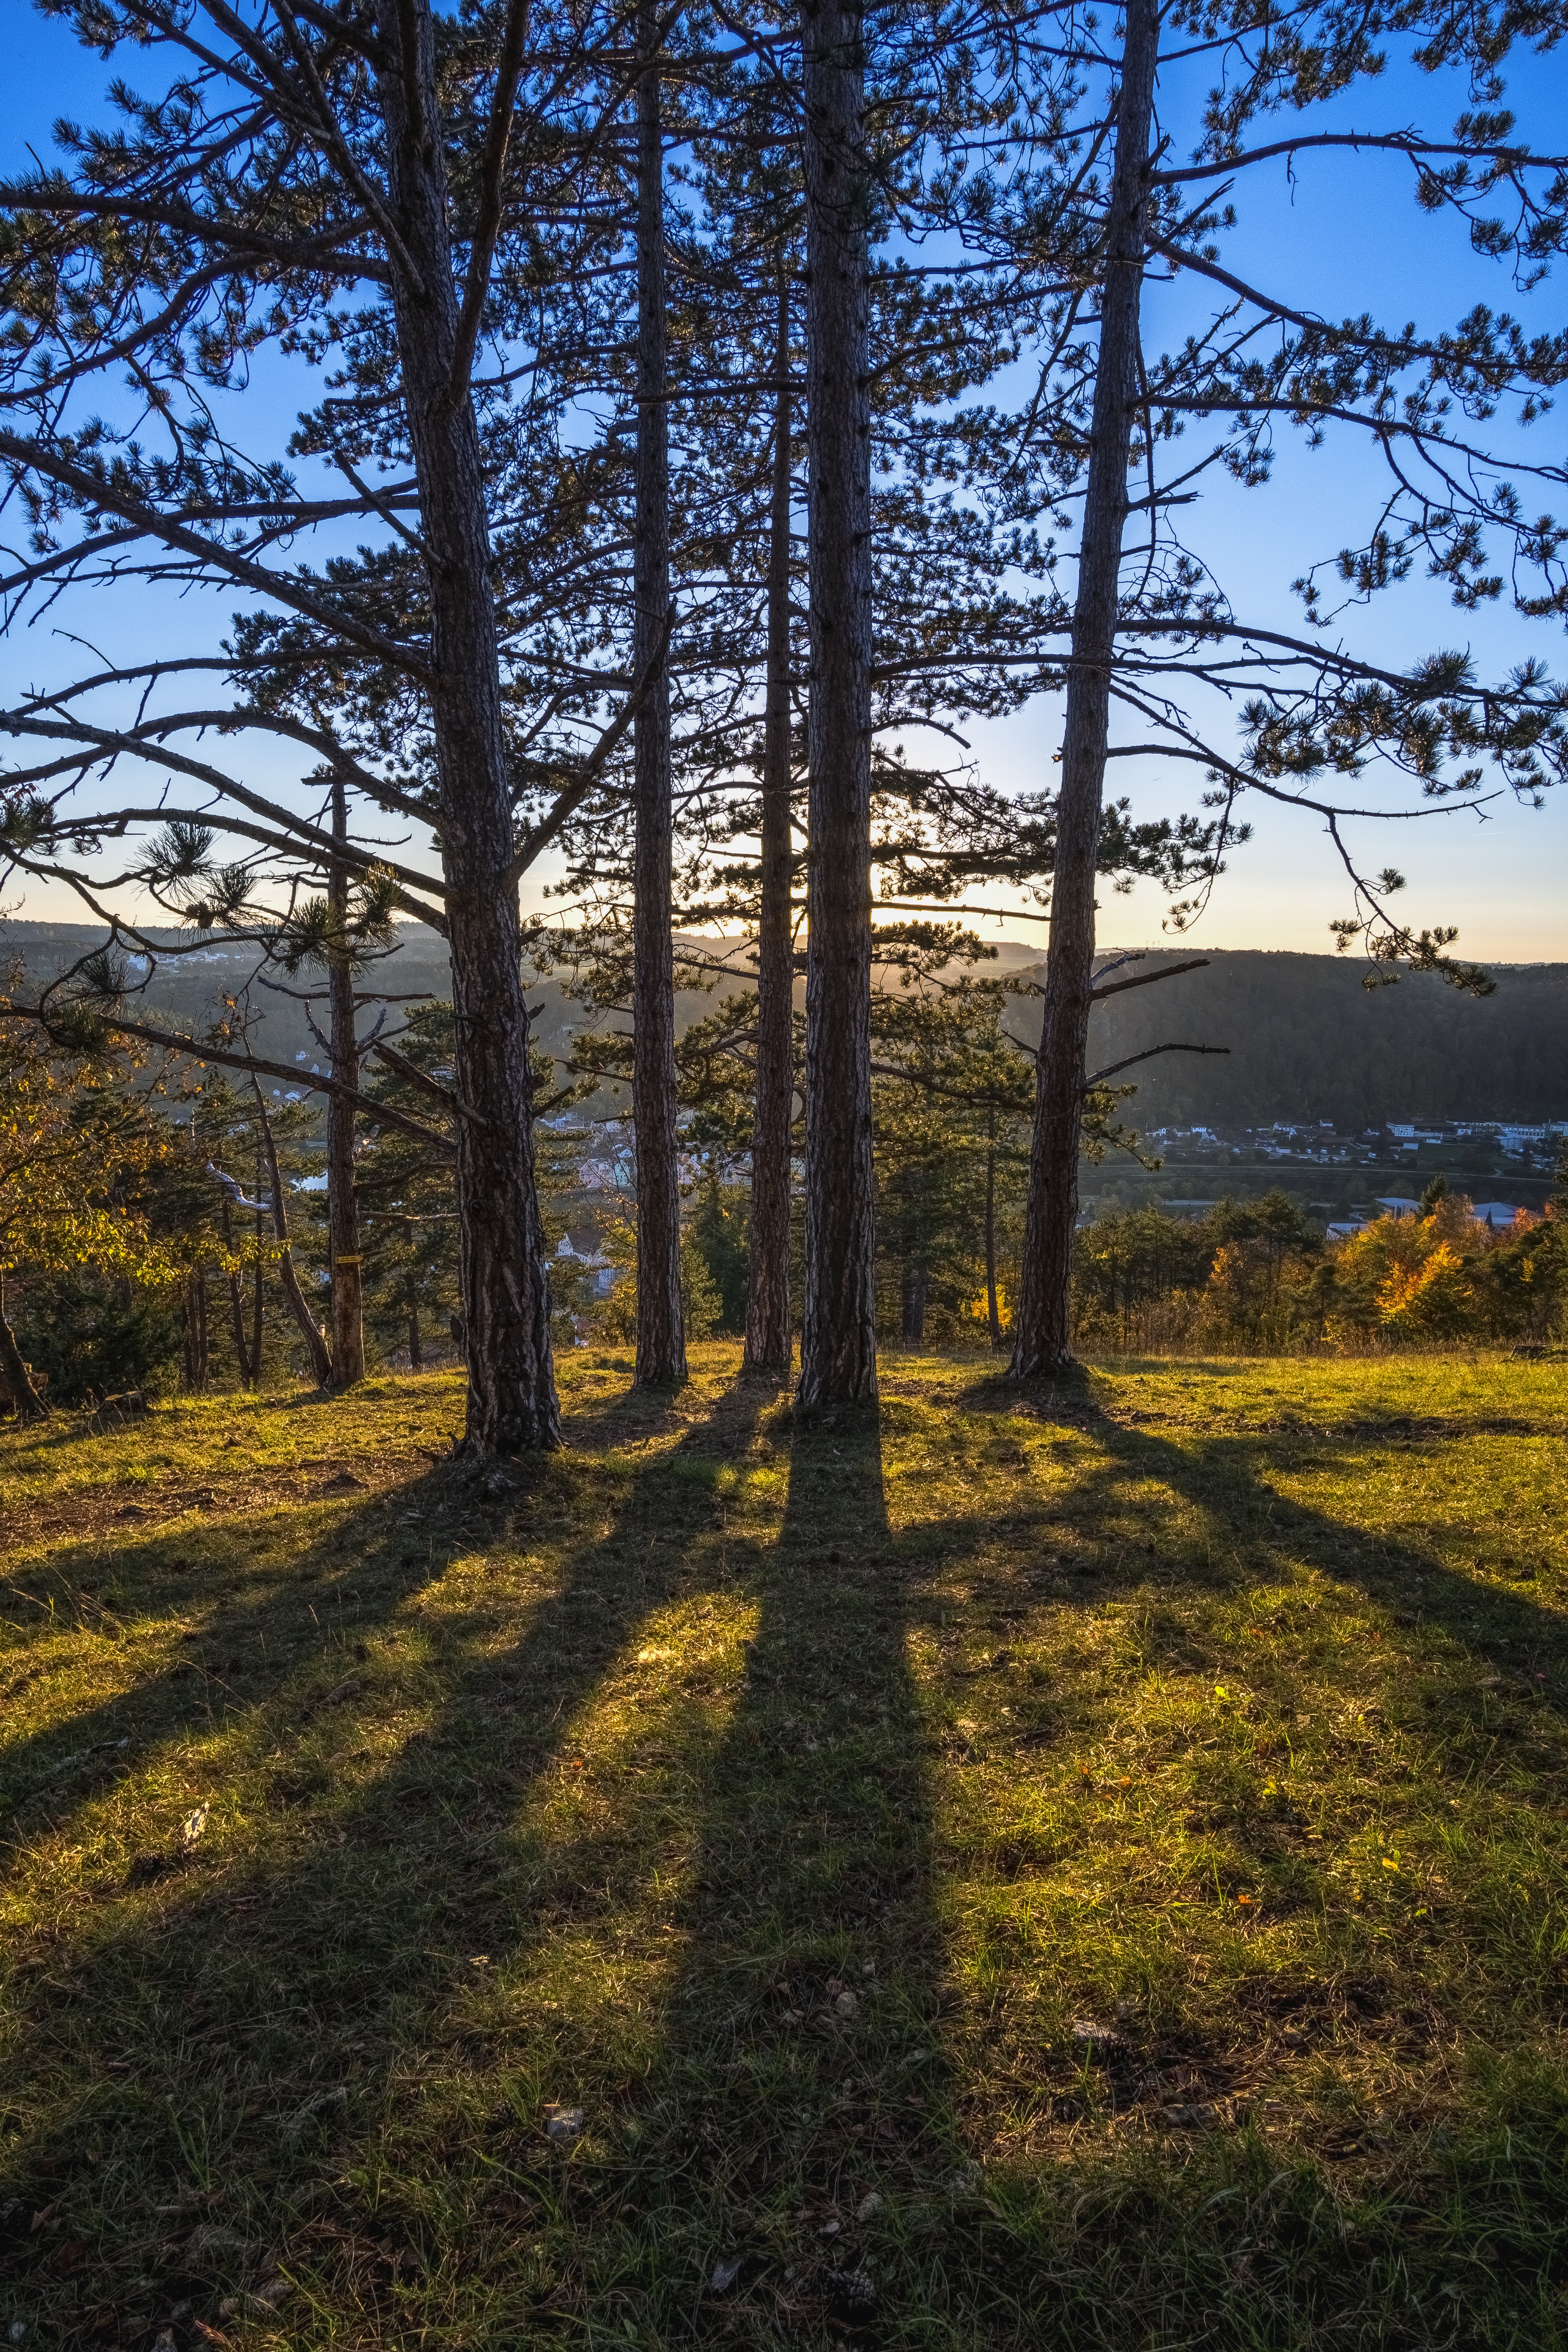
sky, nature, tree, woody plant, wilderness, leaf, path, grass, morning, sunlight, plant, forest, woodland, landscape, field, branch, evening, cloud, spring, autumn, meadow, hill, grove, computer wallpaper